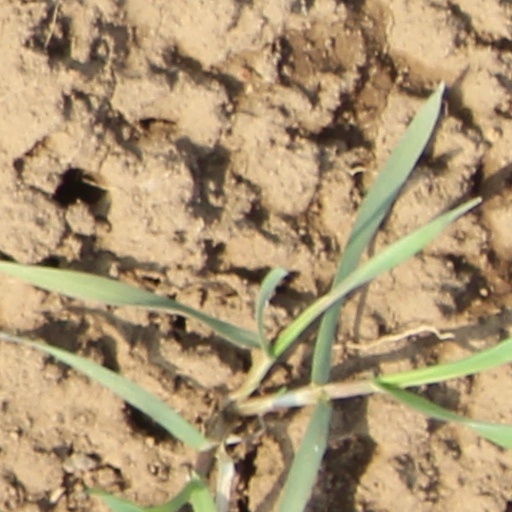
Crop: wheat